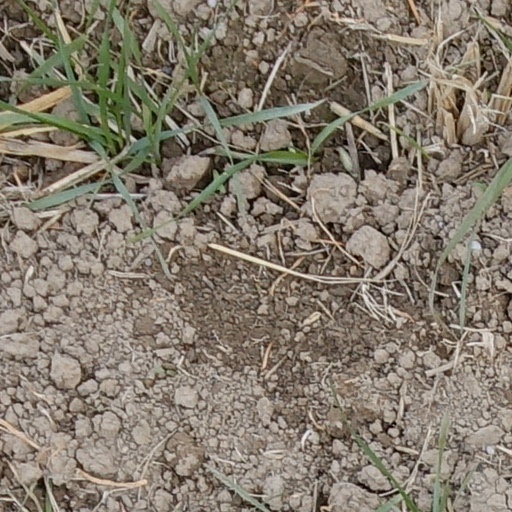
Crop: wheat